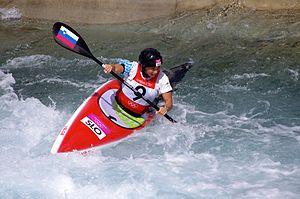
L'épreuve féminine du K1 des Jeux olympiques d'été 2012 de Londres se déroulera au Lee Valley White Water Centre, du 30 juillet au 2 août 2012.